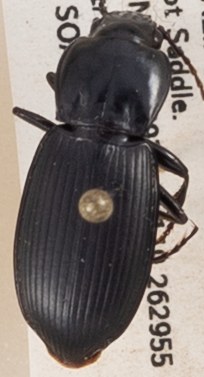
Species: Pterostichus ordinarius
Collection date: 2019-04-24 04:00:00
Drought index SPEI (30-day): -0.27
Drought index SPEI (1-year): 0.17
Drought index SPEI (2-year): -0.32